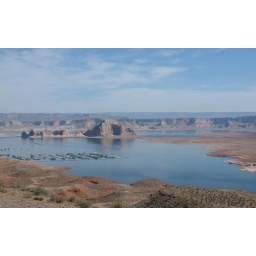
jumping off point for exploring Glen Canyon by boat